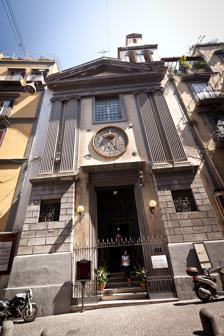
Building: Sant'Orsola a Chiaia
Country: Italy
Year built: 1576
This article relies largely or entirely on a single source . Relevant discussion may be found on the talk page . Please help improve this article by introducing  citations to additional sources . Find sources: "Sant'Orsola a Chiaia" – news · newspapers · books · scholar · JSTOR ( May 2024 ) Church in Campania, Italy Church of Sant'Orsola a Chiaia Chiesa di Sant'Orsola a Chiaia The façade of church of Sant'Orsola a Chiaia. 40°50′10″N 14°14′37″E / 40.836100°N 14.243650°E / 40.836100; 14.243650 Location Largo Sant'Orsola Naples Province of Naples , Campania Country Italy Denomination Roman Catholic History Status Active Architecture Architectural type Church Administration Diocese Roman Catholic Archdiocese of Naples Sant'Orsola a Chiaia (also called Sant'Orsola dei Mercedari Spagnoli , or the Parish church of Santa Maria della Mercede a Chiaia ) is a church in largo Sant'Orsola in the quartieri of Chiaia in Naples , Italy. Ceiling. Interior. Originally, this was the site of a small 16th-century chapel endowed by the Spaniard Annibale de Troyanis y Mortella and dedicated to Saint Ursula . In 1569 it was donated to fathers of the Order of Santa Maria della Mercede , who in 1576 demolished the chapel to build a new convent. The church was reconstructed. In 1875, the cloister that held the tombs of the monks was demolished and the Teatro Sannazaro was built instead. The convent held Mercedari priests till 1923. In the 19th century, the reconstruction added frescoes in the arches of the nave and ceiling, depicting Stories of the Virgin (1851) and Redemption of Captives (1852) by  G. Gravante. In the transept are two canvases by unknown 16th-century artists. Bibliography Vincenzo Regina, Le chiese di Napoli. Viaggio indimenticabile attraverso la storia artistica, architettonica, letteraria, civile e spirituale della Napoli sacra , Newton e Compton editore, 2004. External links Wikimedia Commons has media related to Sant'Orsola a Chiaia .